Jane Birkin

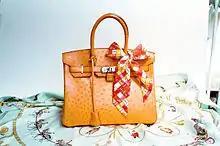
Hermès ostrich Birkin bag

In 1983, Hermès chief executive Jean-Louis Dumas was seated next to Birkin on a flight from Paris to London. Birkin had placed her straw basket in the overhead compartment of her seat and the contents fell out onto the floor, leaving her scrambling to recover them. Birkin told Dumas that it had been difficult to find a leather weekend bag she liked. She sketched a design for her ideal bag for Dumas and said it should have pockets. In 1984 Dumas created a black supple leather bag for her, which he called the "Birkin bag". She used the bag at first, but later changed her mind because she was carrying too many things in it: "What's the use of having a second one?" she said laughingly. "You only need one and that busts your arm; they're bloody heavy. I'm going to have an operation for tendinitis in the shoulder." Birkin continued to use the bag and ultimately owned five.